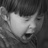
Emotion: neutral